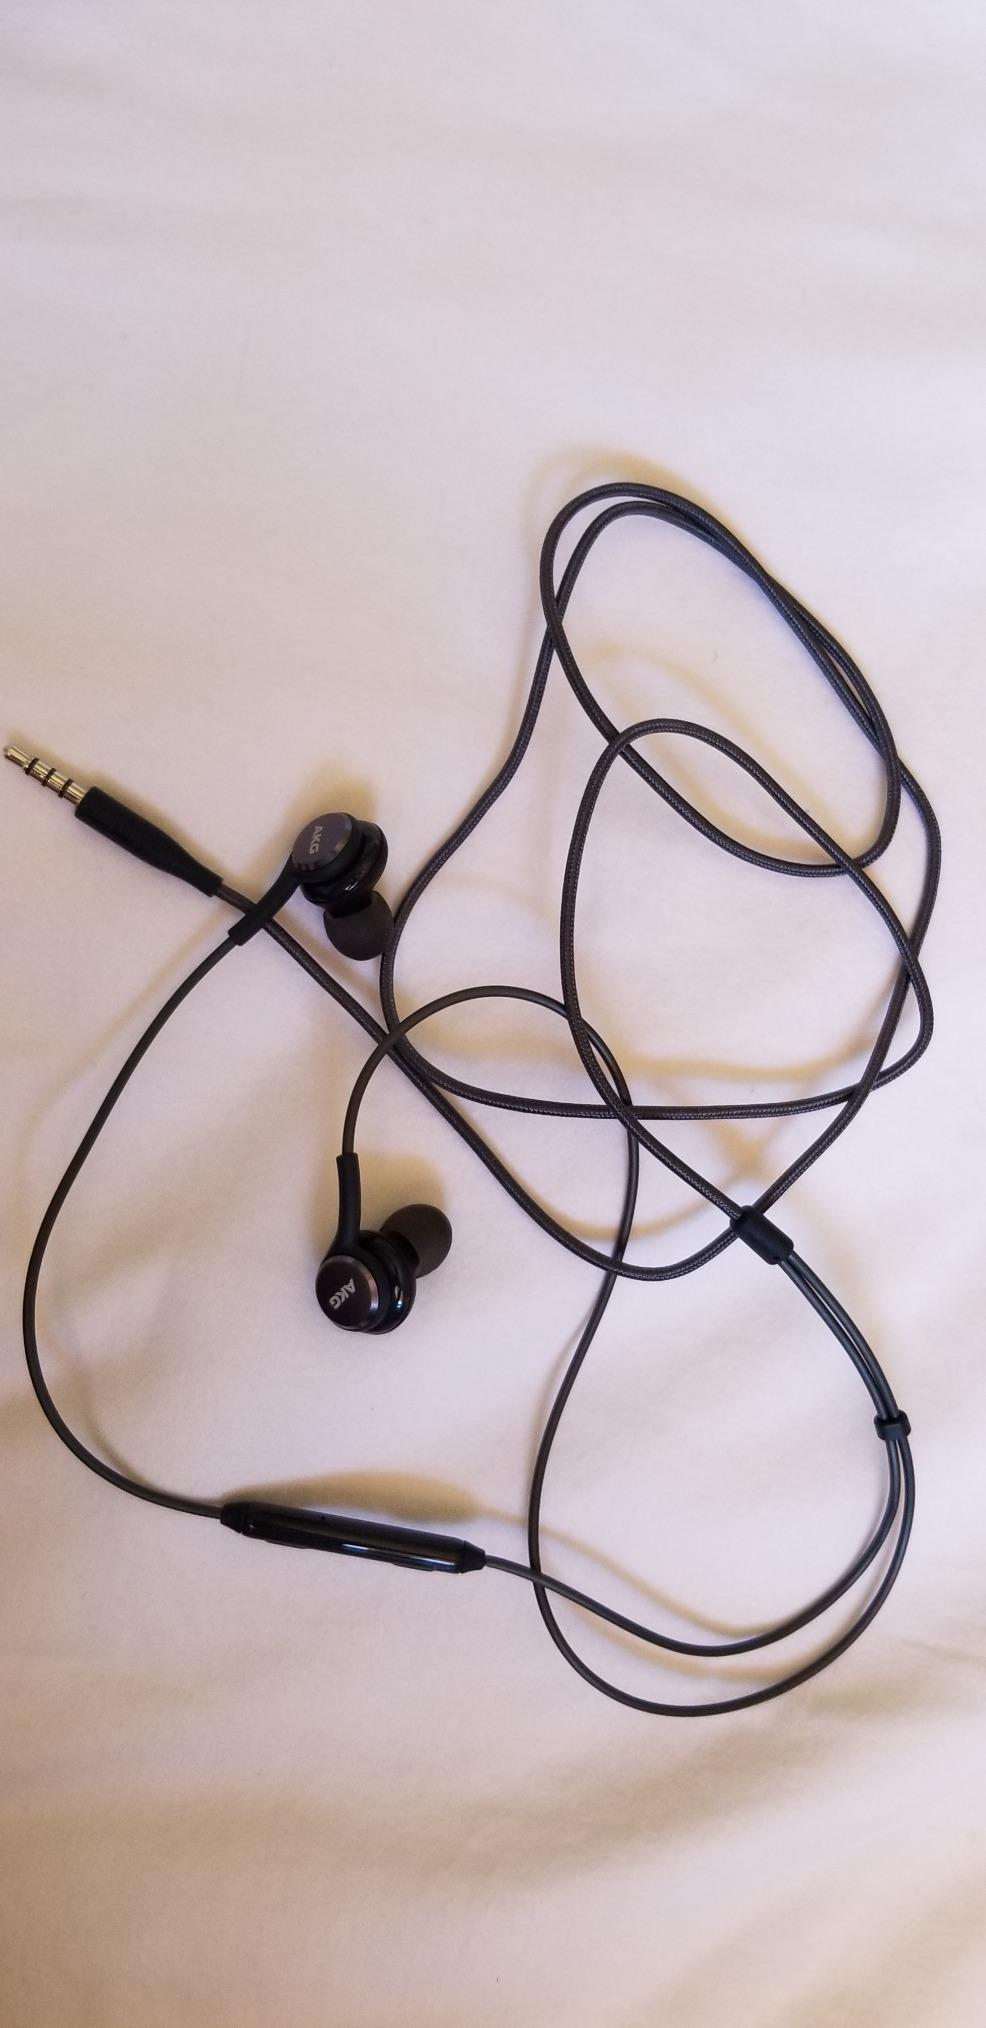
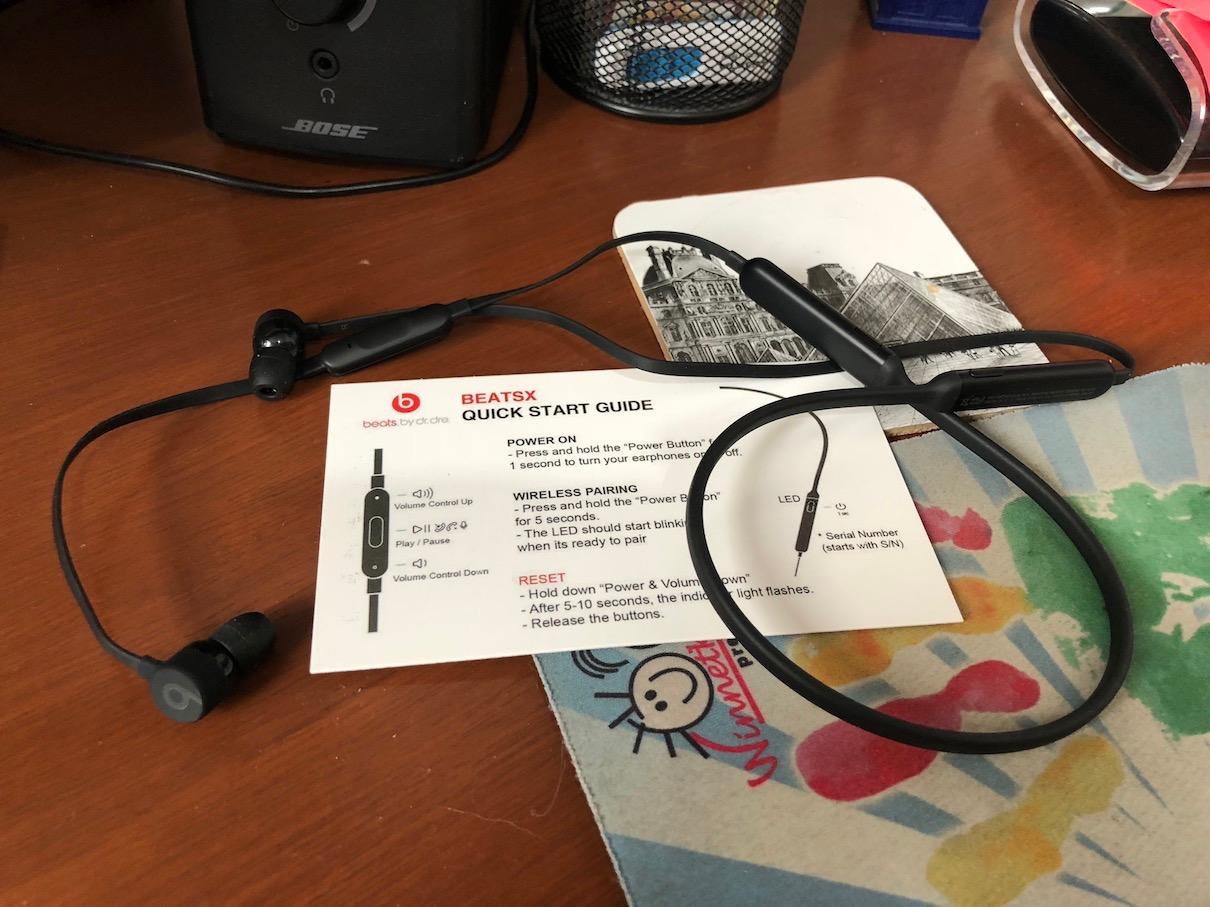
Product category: headphones
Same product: no